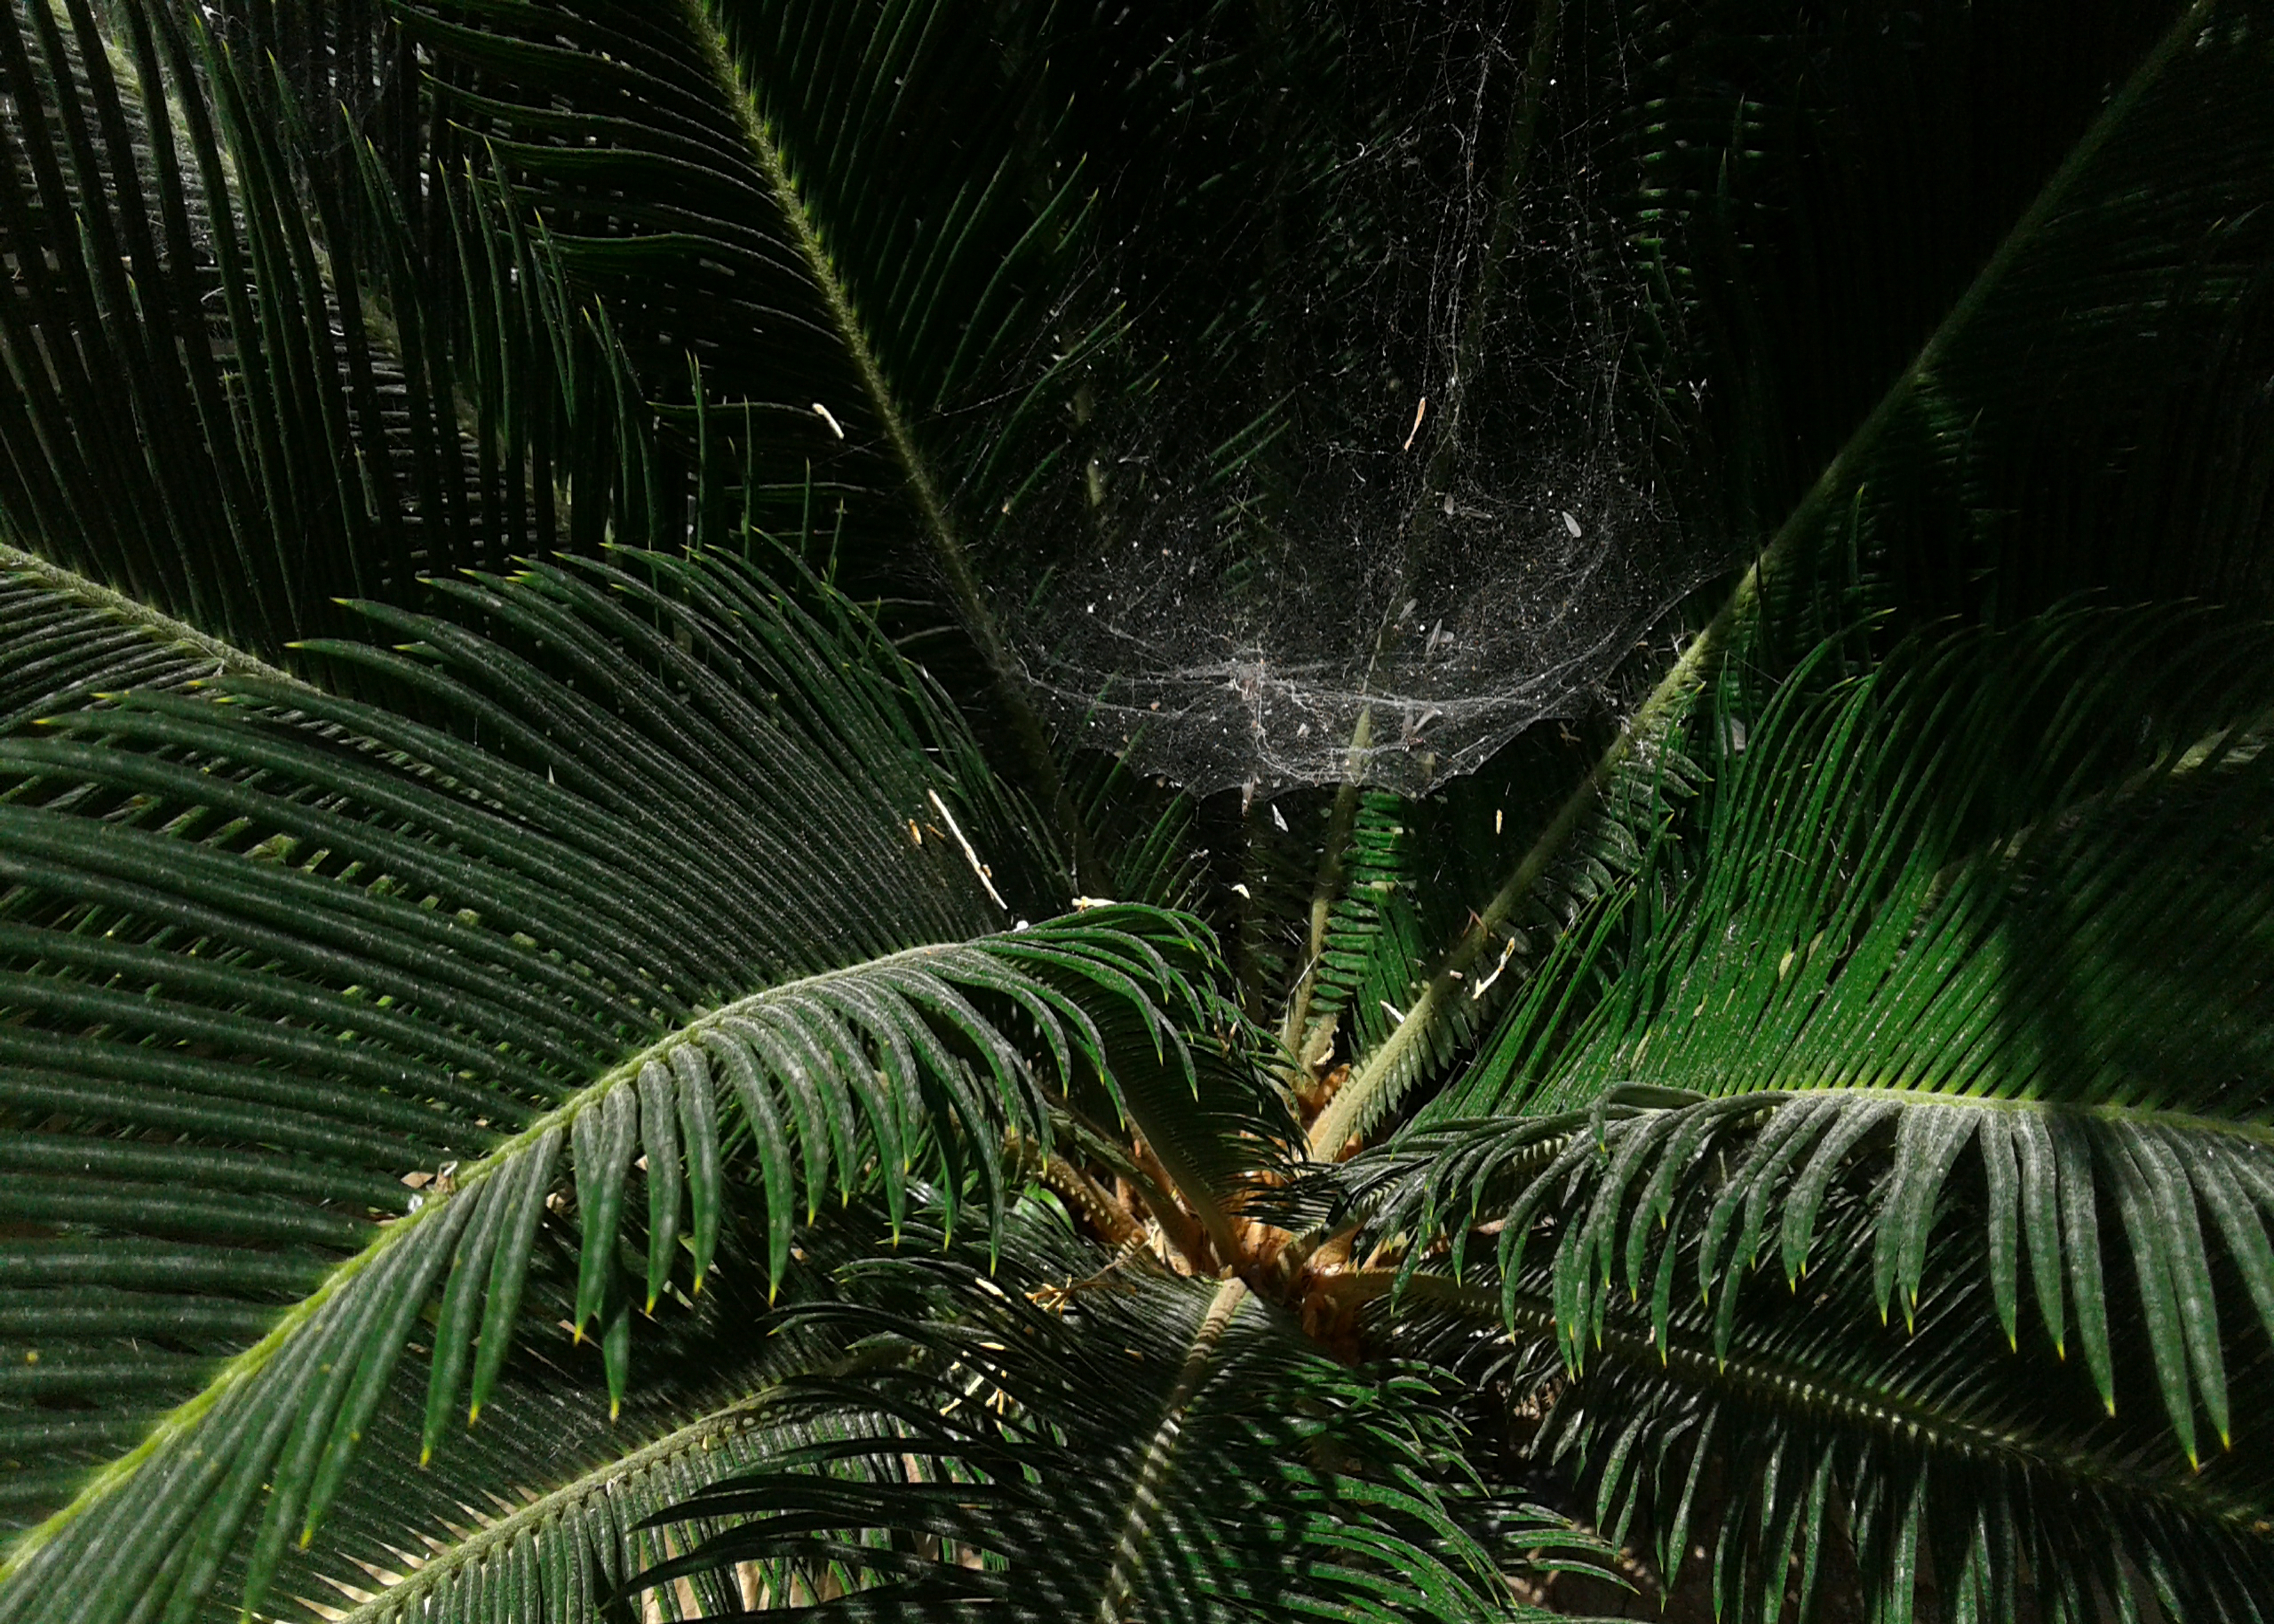
palm trees, garden, plant, leaf, botany, nature, tree, natural material, terrestrial plant, vegetation, arecales, woody plant, forest, palm tree, symmetry, darkness, jungle, trunk, flowering plant, pattern, tropics, conifer, electric blue, landscape, evergreen, attalea speciosa, tropical and subtropical coniferous forests, cycad, fern, night, pine, pine family